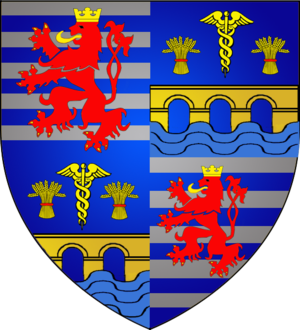
Ettelbruck
Ettelbrucks våben
Ettelbruck er en kommune og en by i Luxembourg. Kommunen, som har et areal på 15,18 km², ligger i kantonen Diekirch i distriktet Diekirch. I 2005 havde kommunen 7.478 indbyggere.